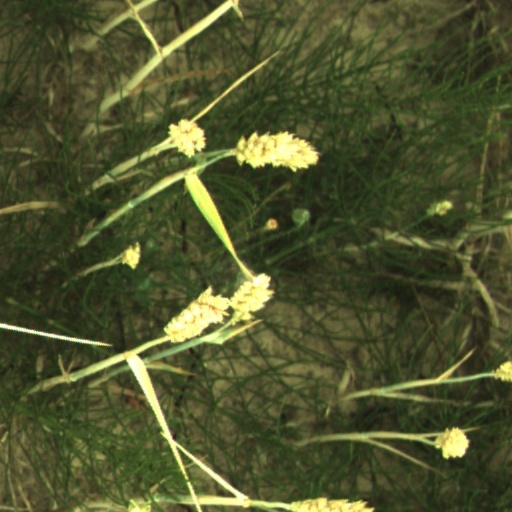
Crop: wheat